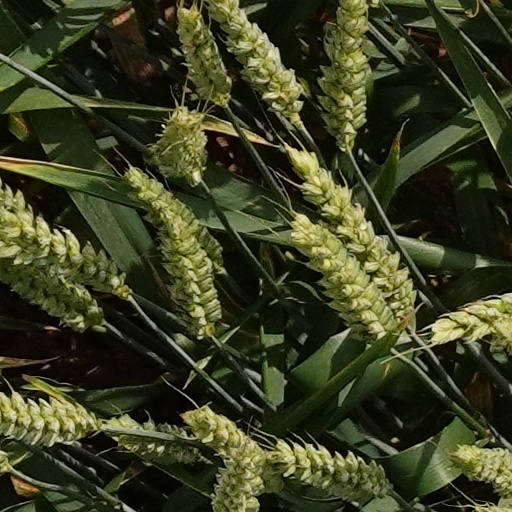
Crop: wheat